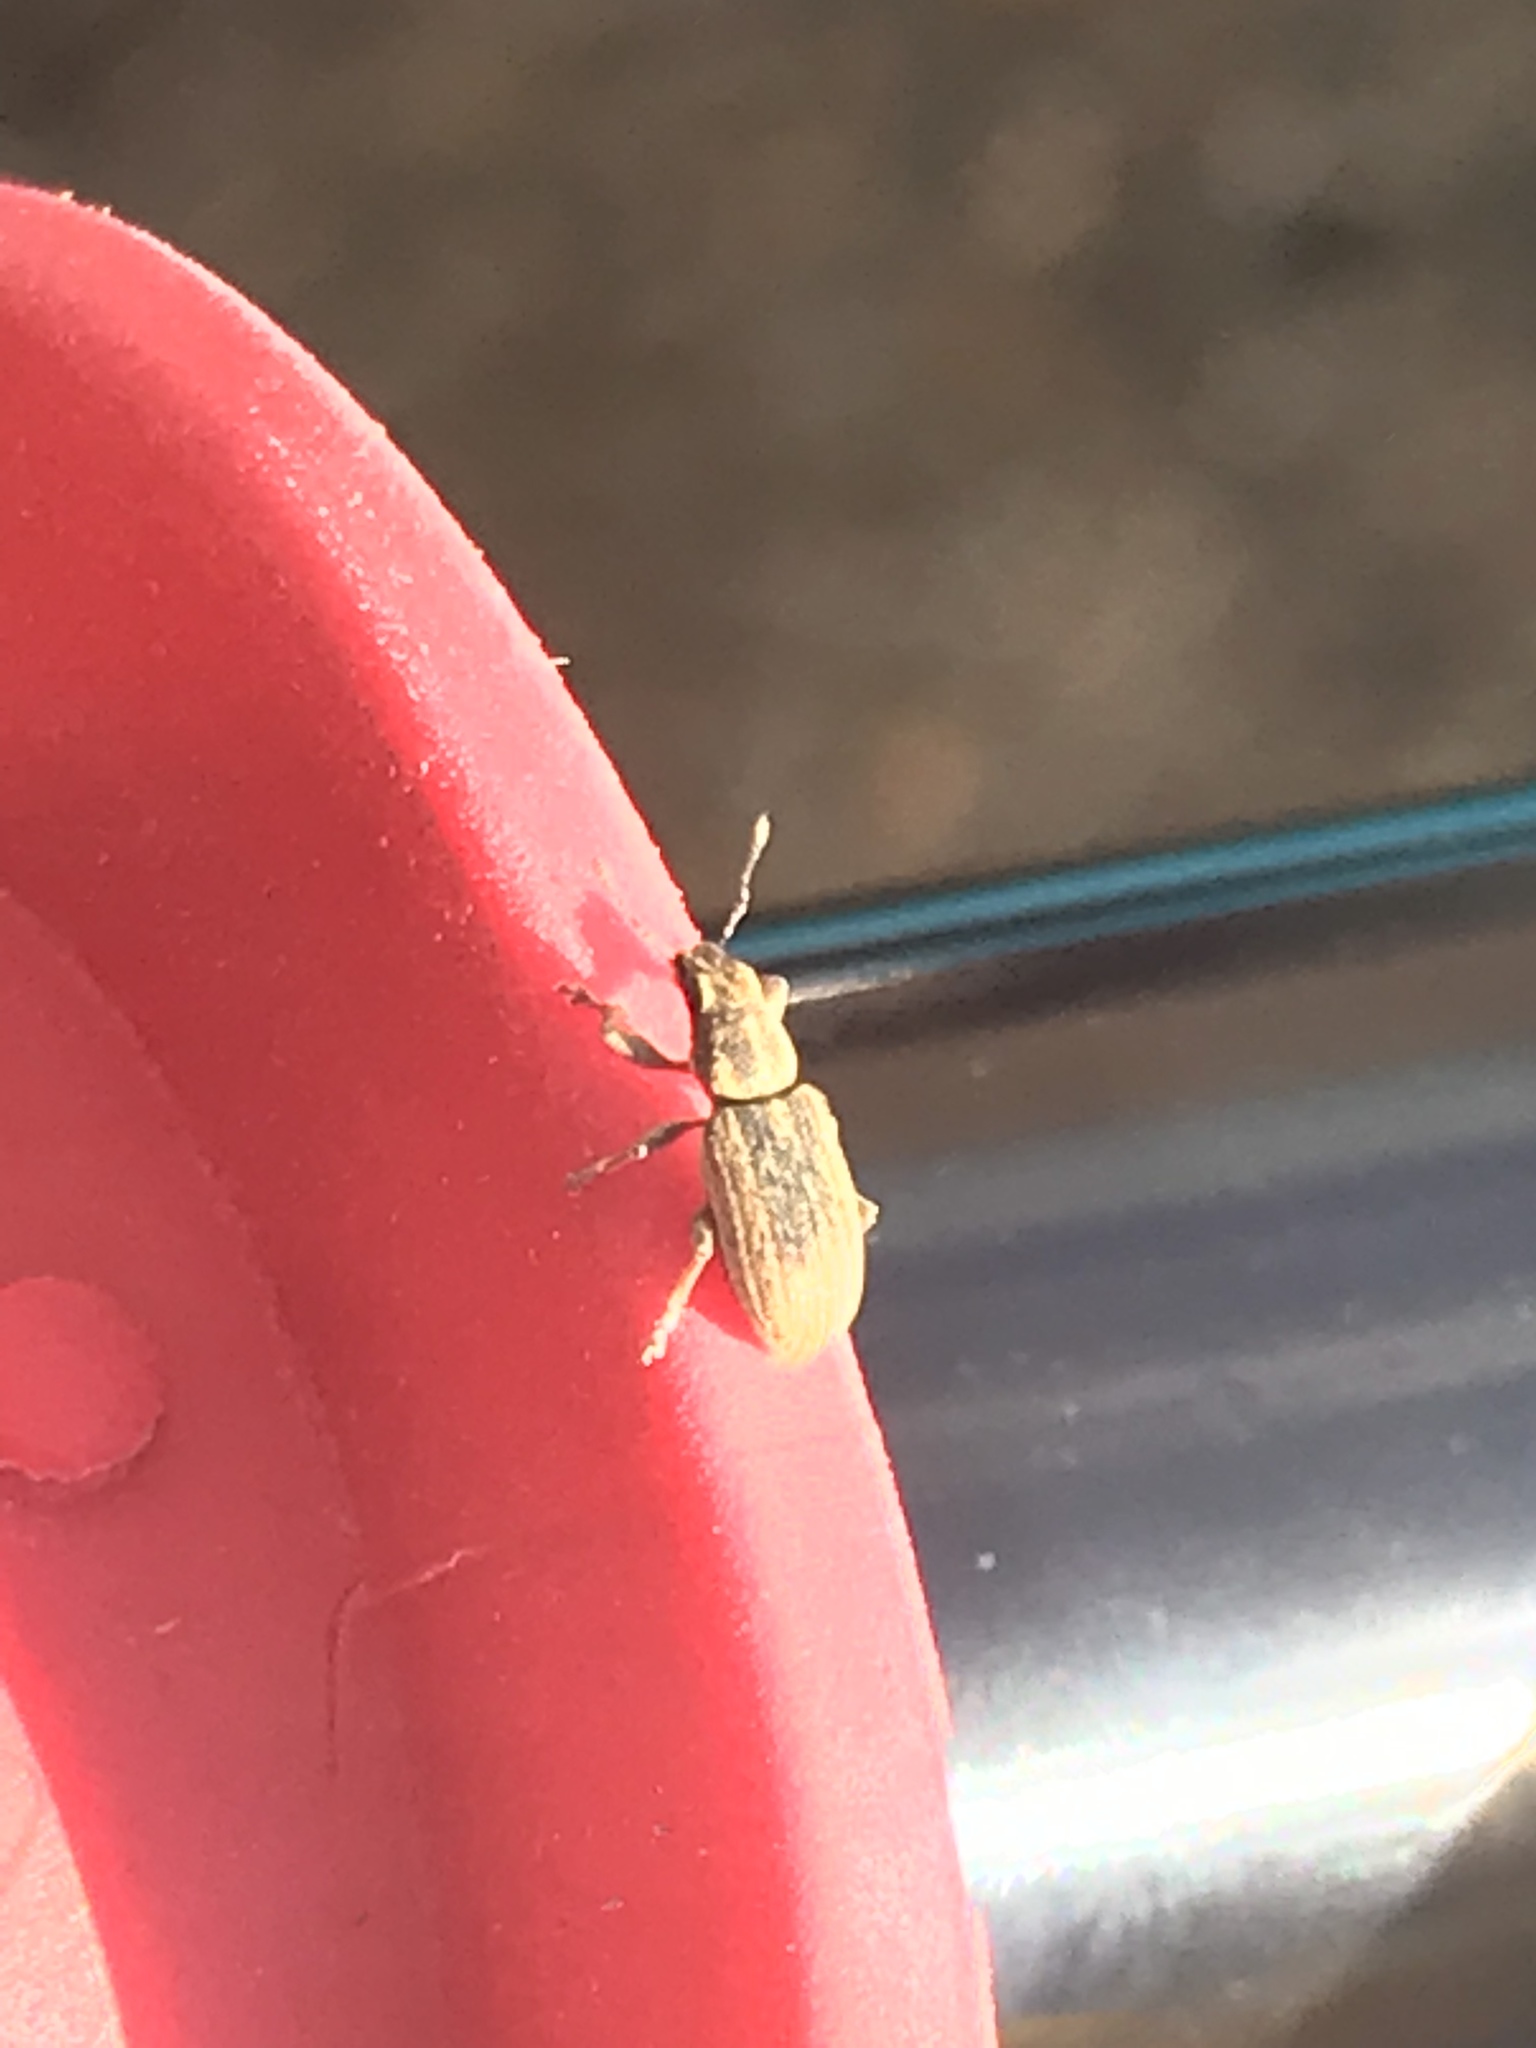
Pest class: pea_leaf_weevil